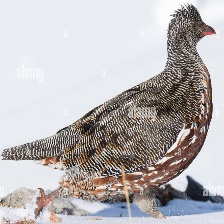
Species: SNOW PARTRIDGE
Scientific name: LERWA LERWA
ImageNet parent category: partridge